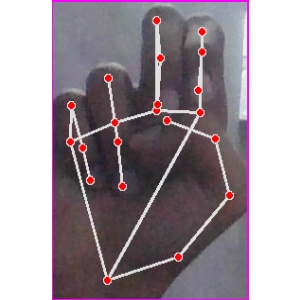
अक्षर: ह